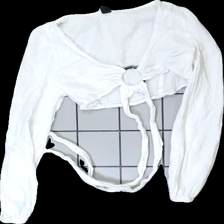
View: front
Type: Top
Category: Ladies
Brand: Not in the list
Brand text on label: Shein
Colors: White
Material: 100% cotton
Cut: Regular, V-collar, Cropped
Size: 36
Season: All
Price range: <50
Recommended usage: Reuse